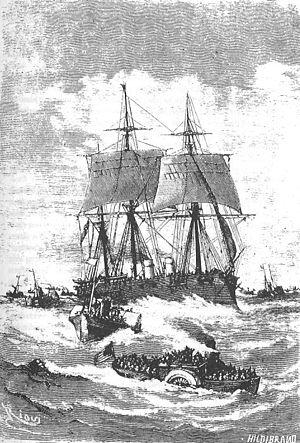
Jules Verne ""Vingt mille lieues sous les mers"" (1866-69), dessins par Alphonse de Neuville ou Édouard Riou. This file was uploaded with Commonist. Orginal description taken from the book: Français